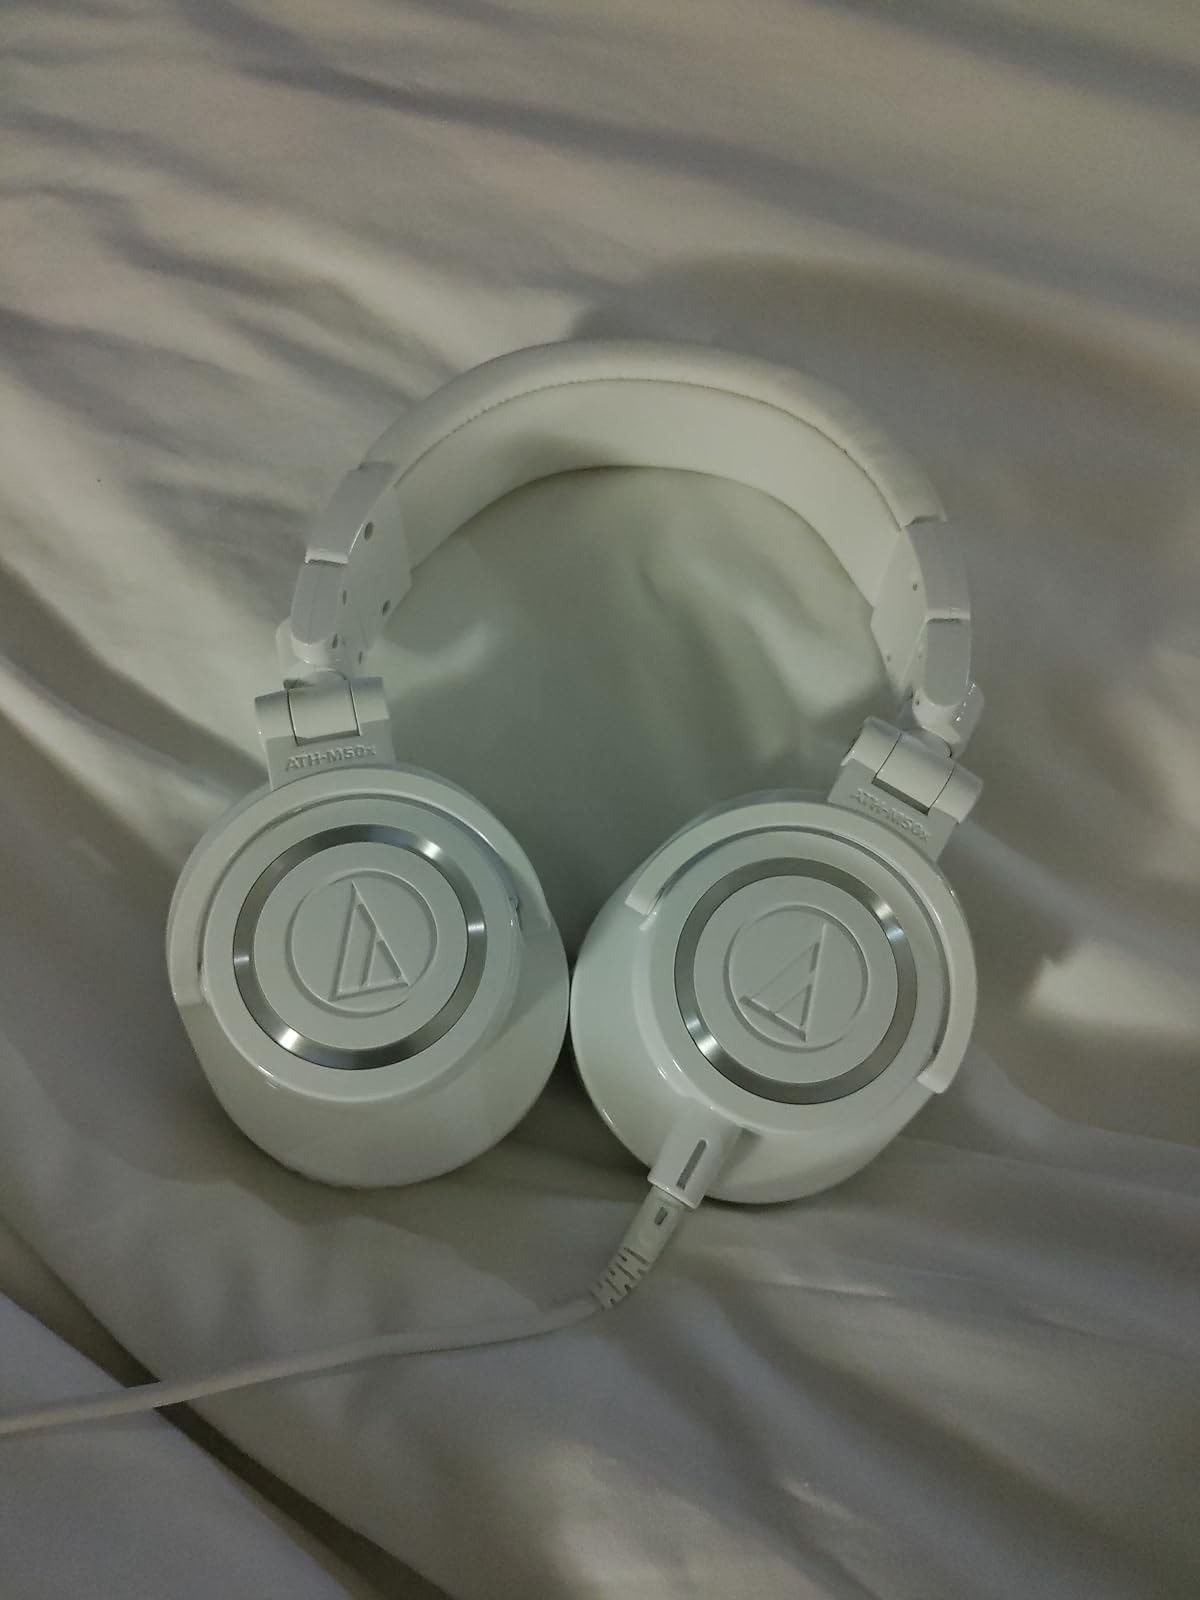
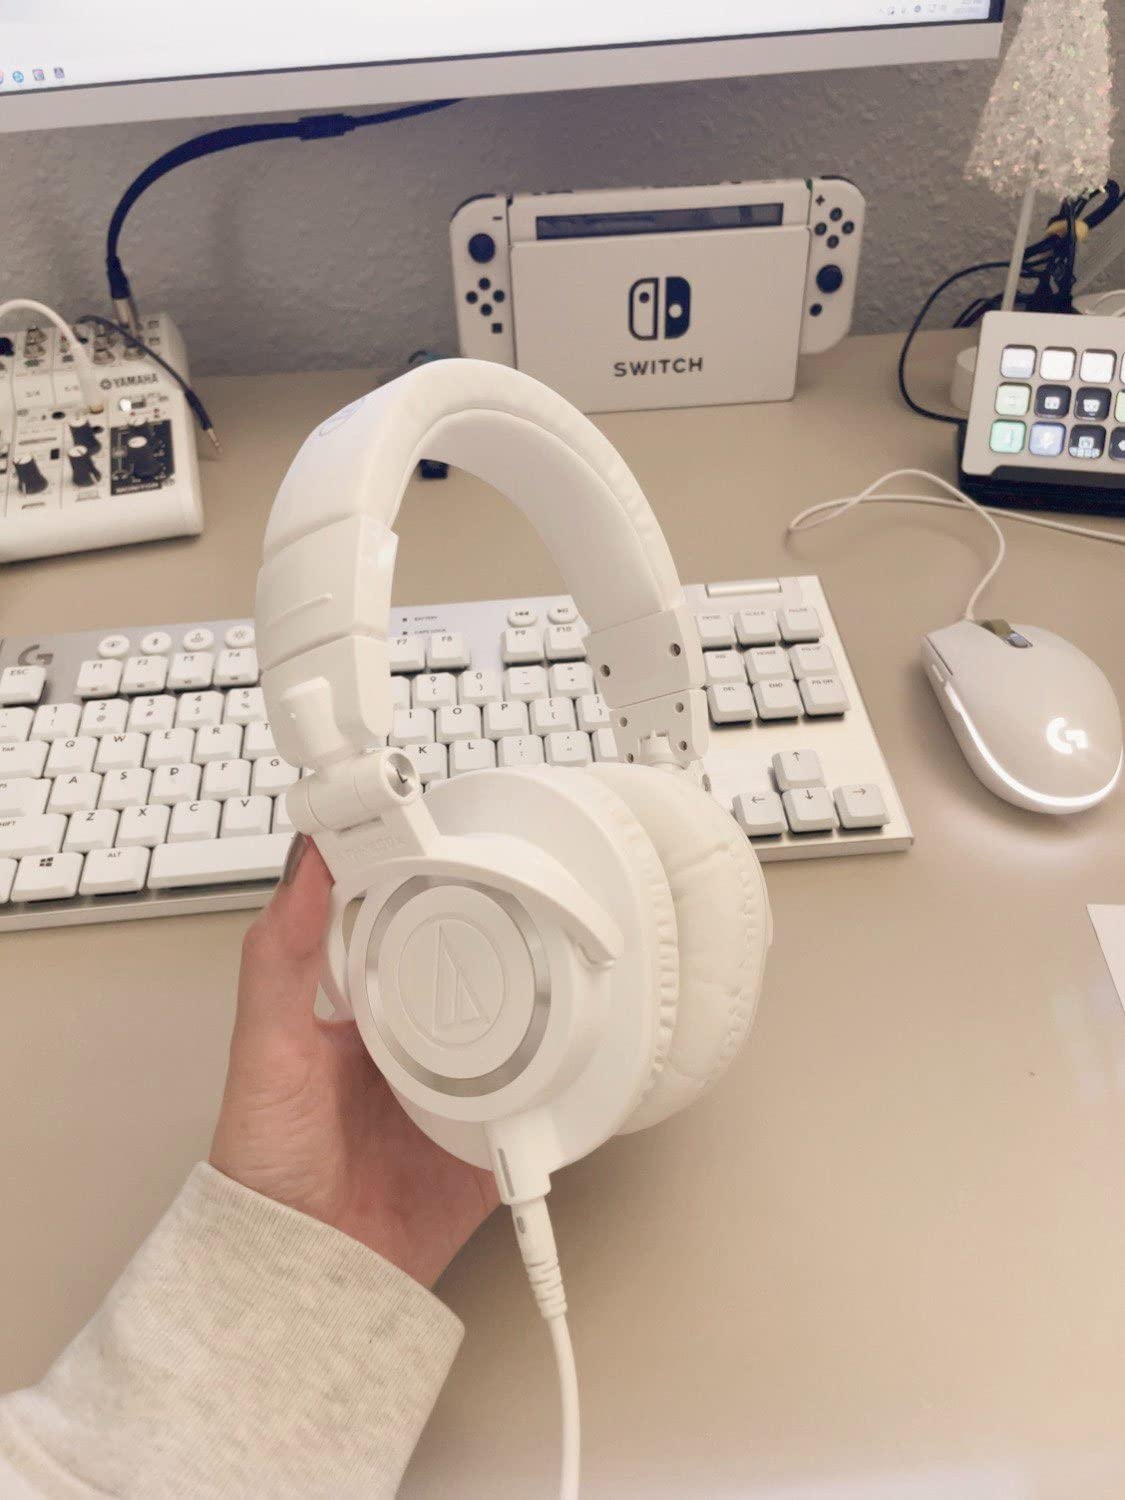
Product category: headphones
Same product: yes